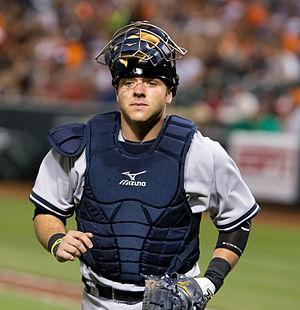
Austin Allen Romine est un receveur des Tigers de Détroit, en Ligue majeure de baseball.